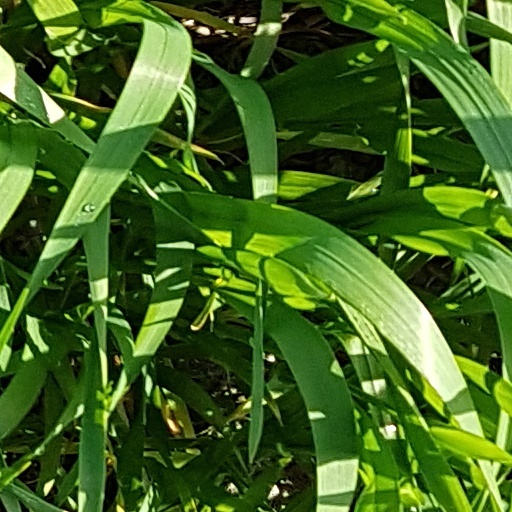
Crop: wheat